Jaguar 420 and Daimler Sovereign (1966–1969)

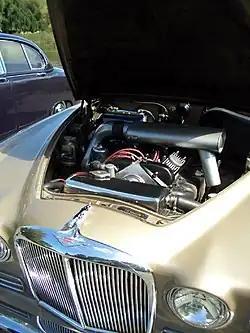
Jaguar 420 engine bay

A novel mechanical feature that the 420/Sovereign shared with the 420G was Marles Varamatic power steering, which was offered as an option on the 420 but was standard on the Sovereign. Built by Adwest Engineering Co Ltd of Reading, England, it was a "cam and roller" system in which the non-constant pitch of the cam resulted in a variable steering ratio, with the lowest gearing being at the straight ahead, rising rapidly to either lock. The rise in gearing (equivalent to a drop in ratio from 21.6:1 to 13:1) occurred almost entirely within the first half turn of the steering wheel from the straight-ahead position. The effect was to give very light and relaxed steering at the straight ahead, with quick reaction when cornering. There was no adjustment in the behaviour of the steering in reaction to road speed. A very few of the last S-Types were similarly equipped.